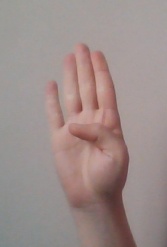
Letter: kaaf